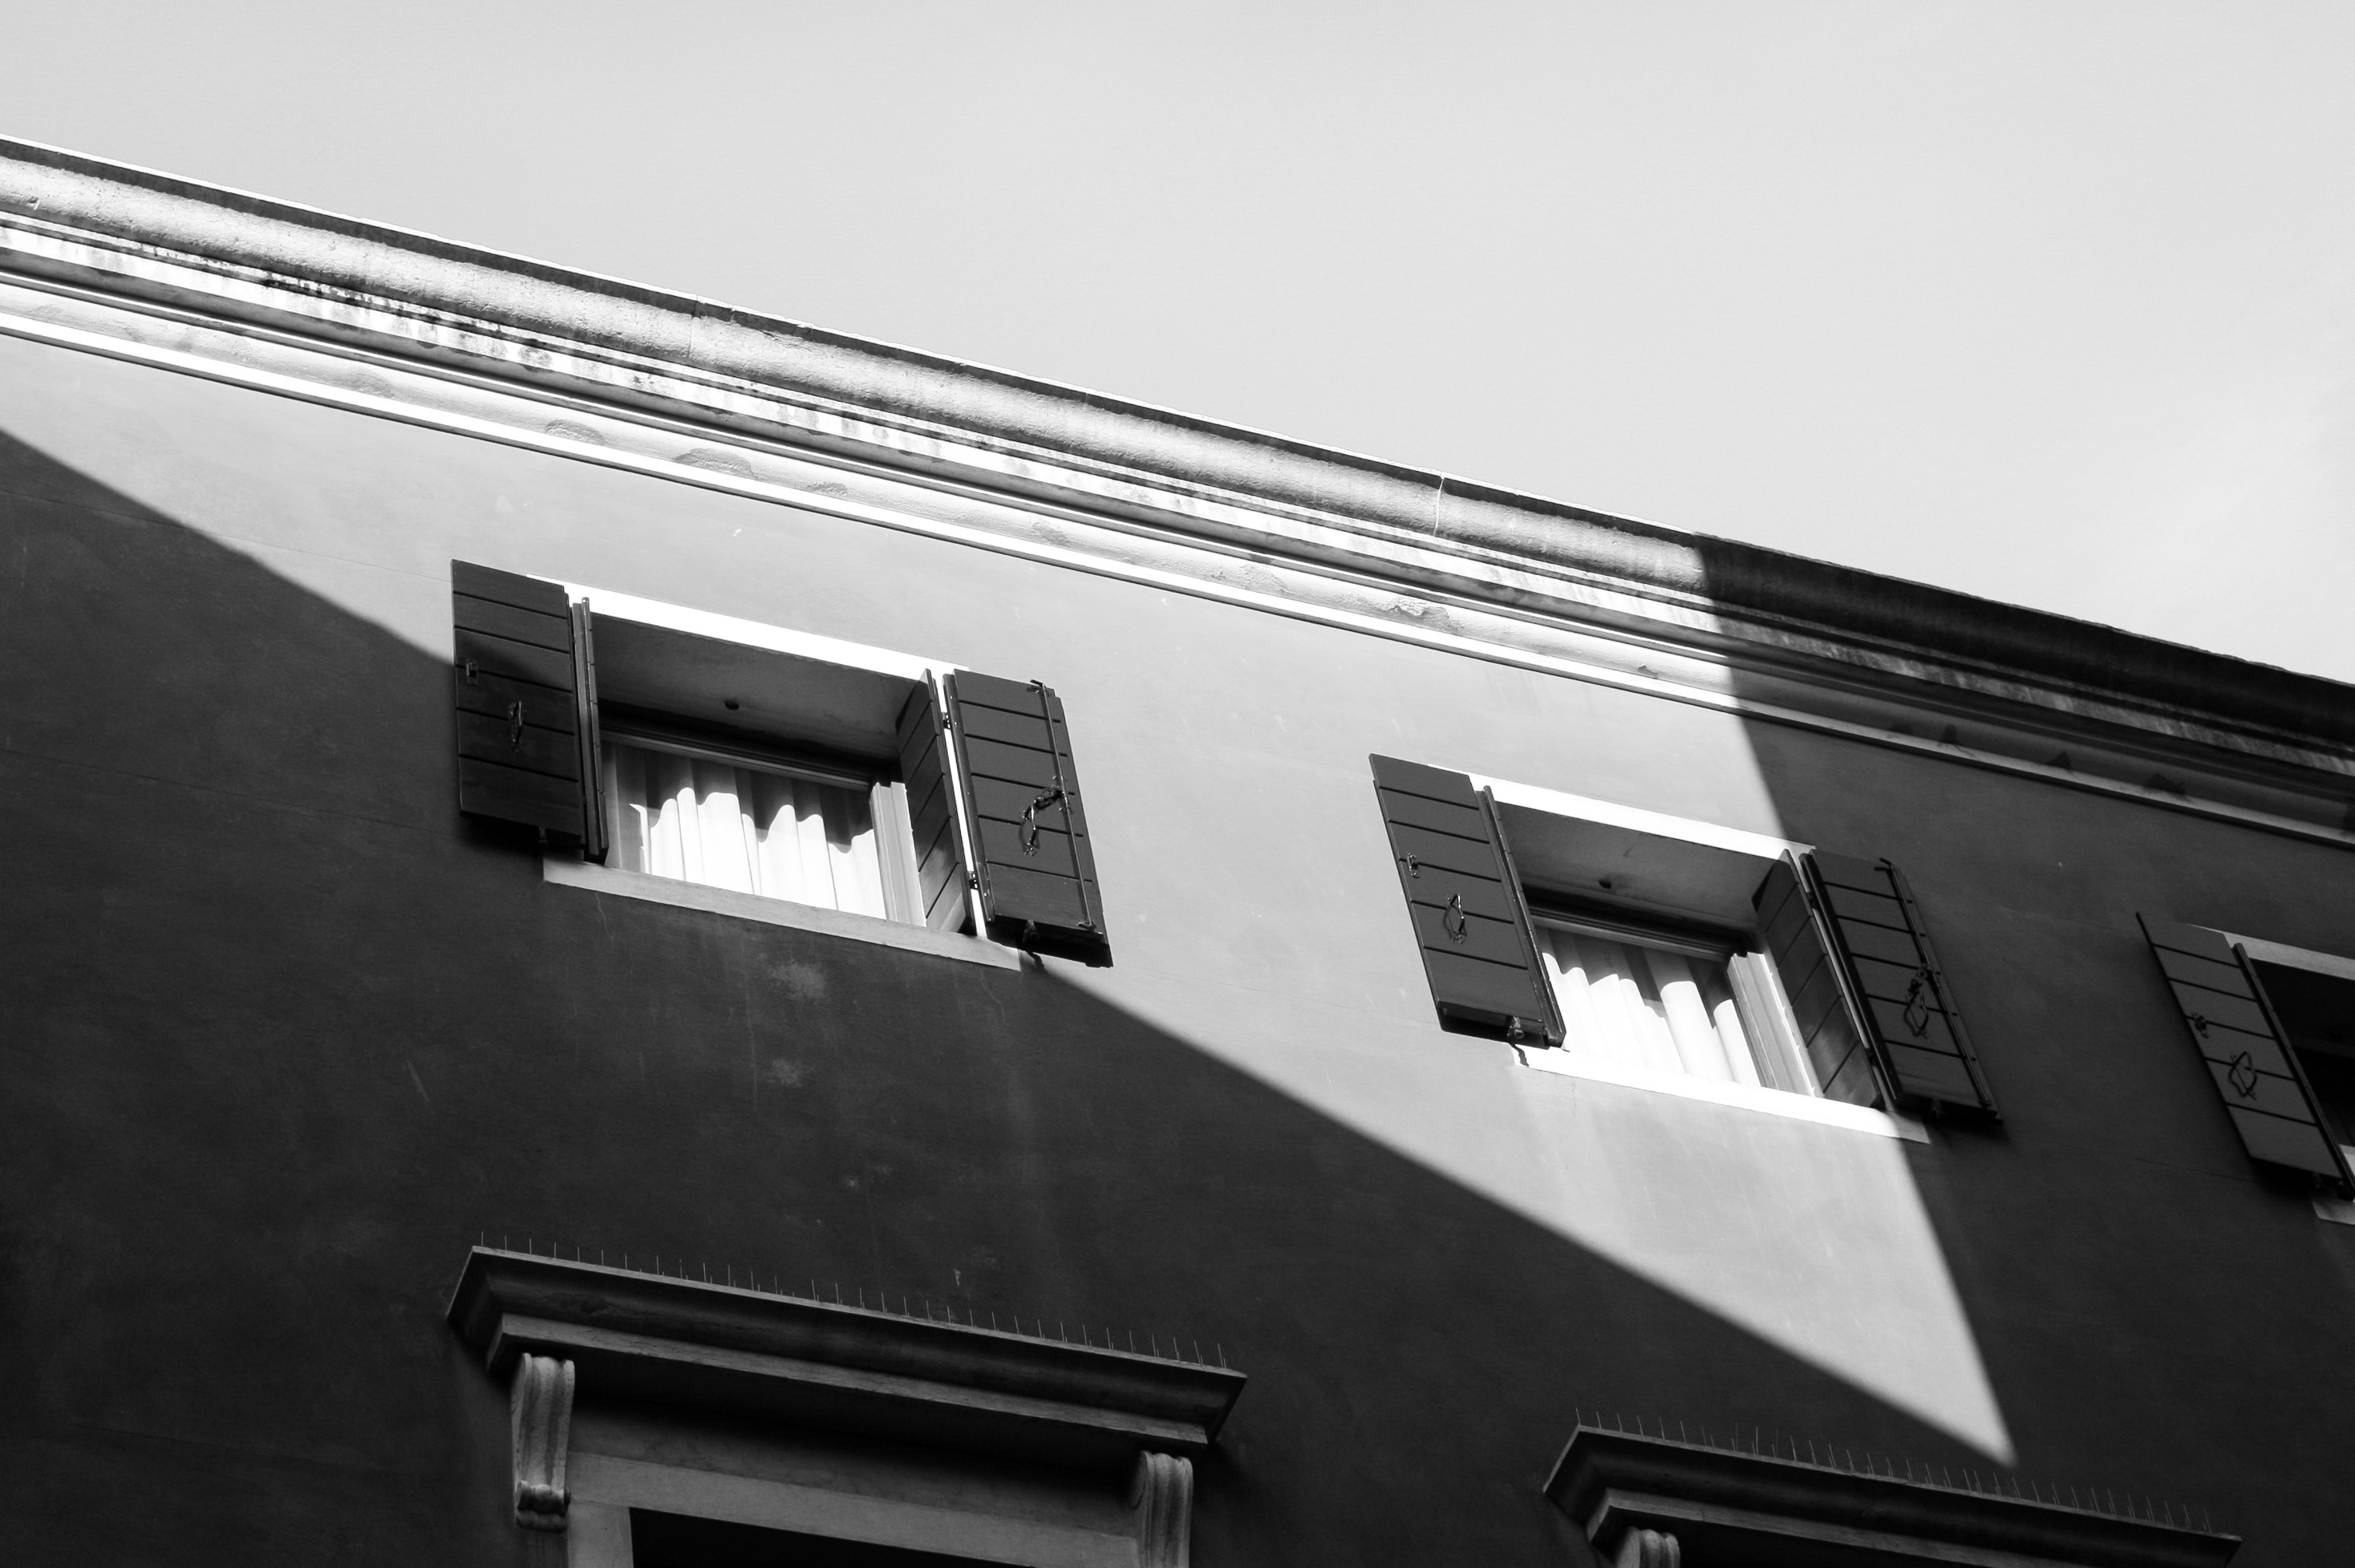
light, black and white, architecture, white, wall, line, facade, black, monochrome, interior design, design, shape, monochrome photography, personal computer hardware